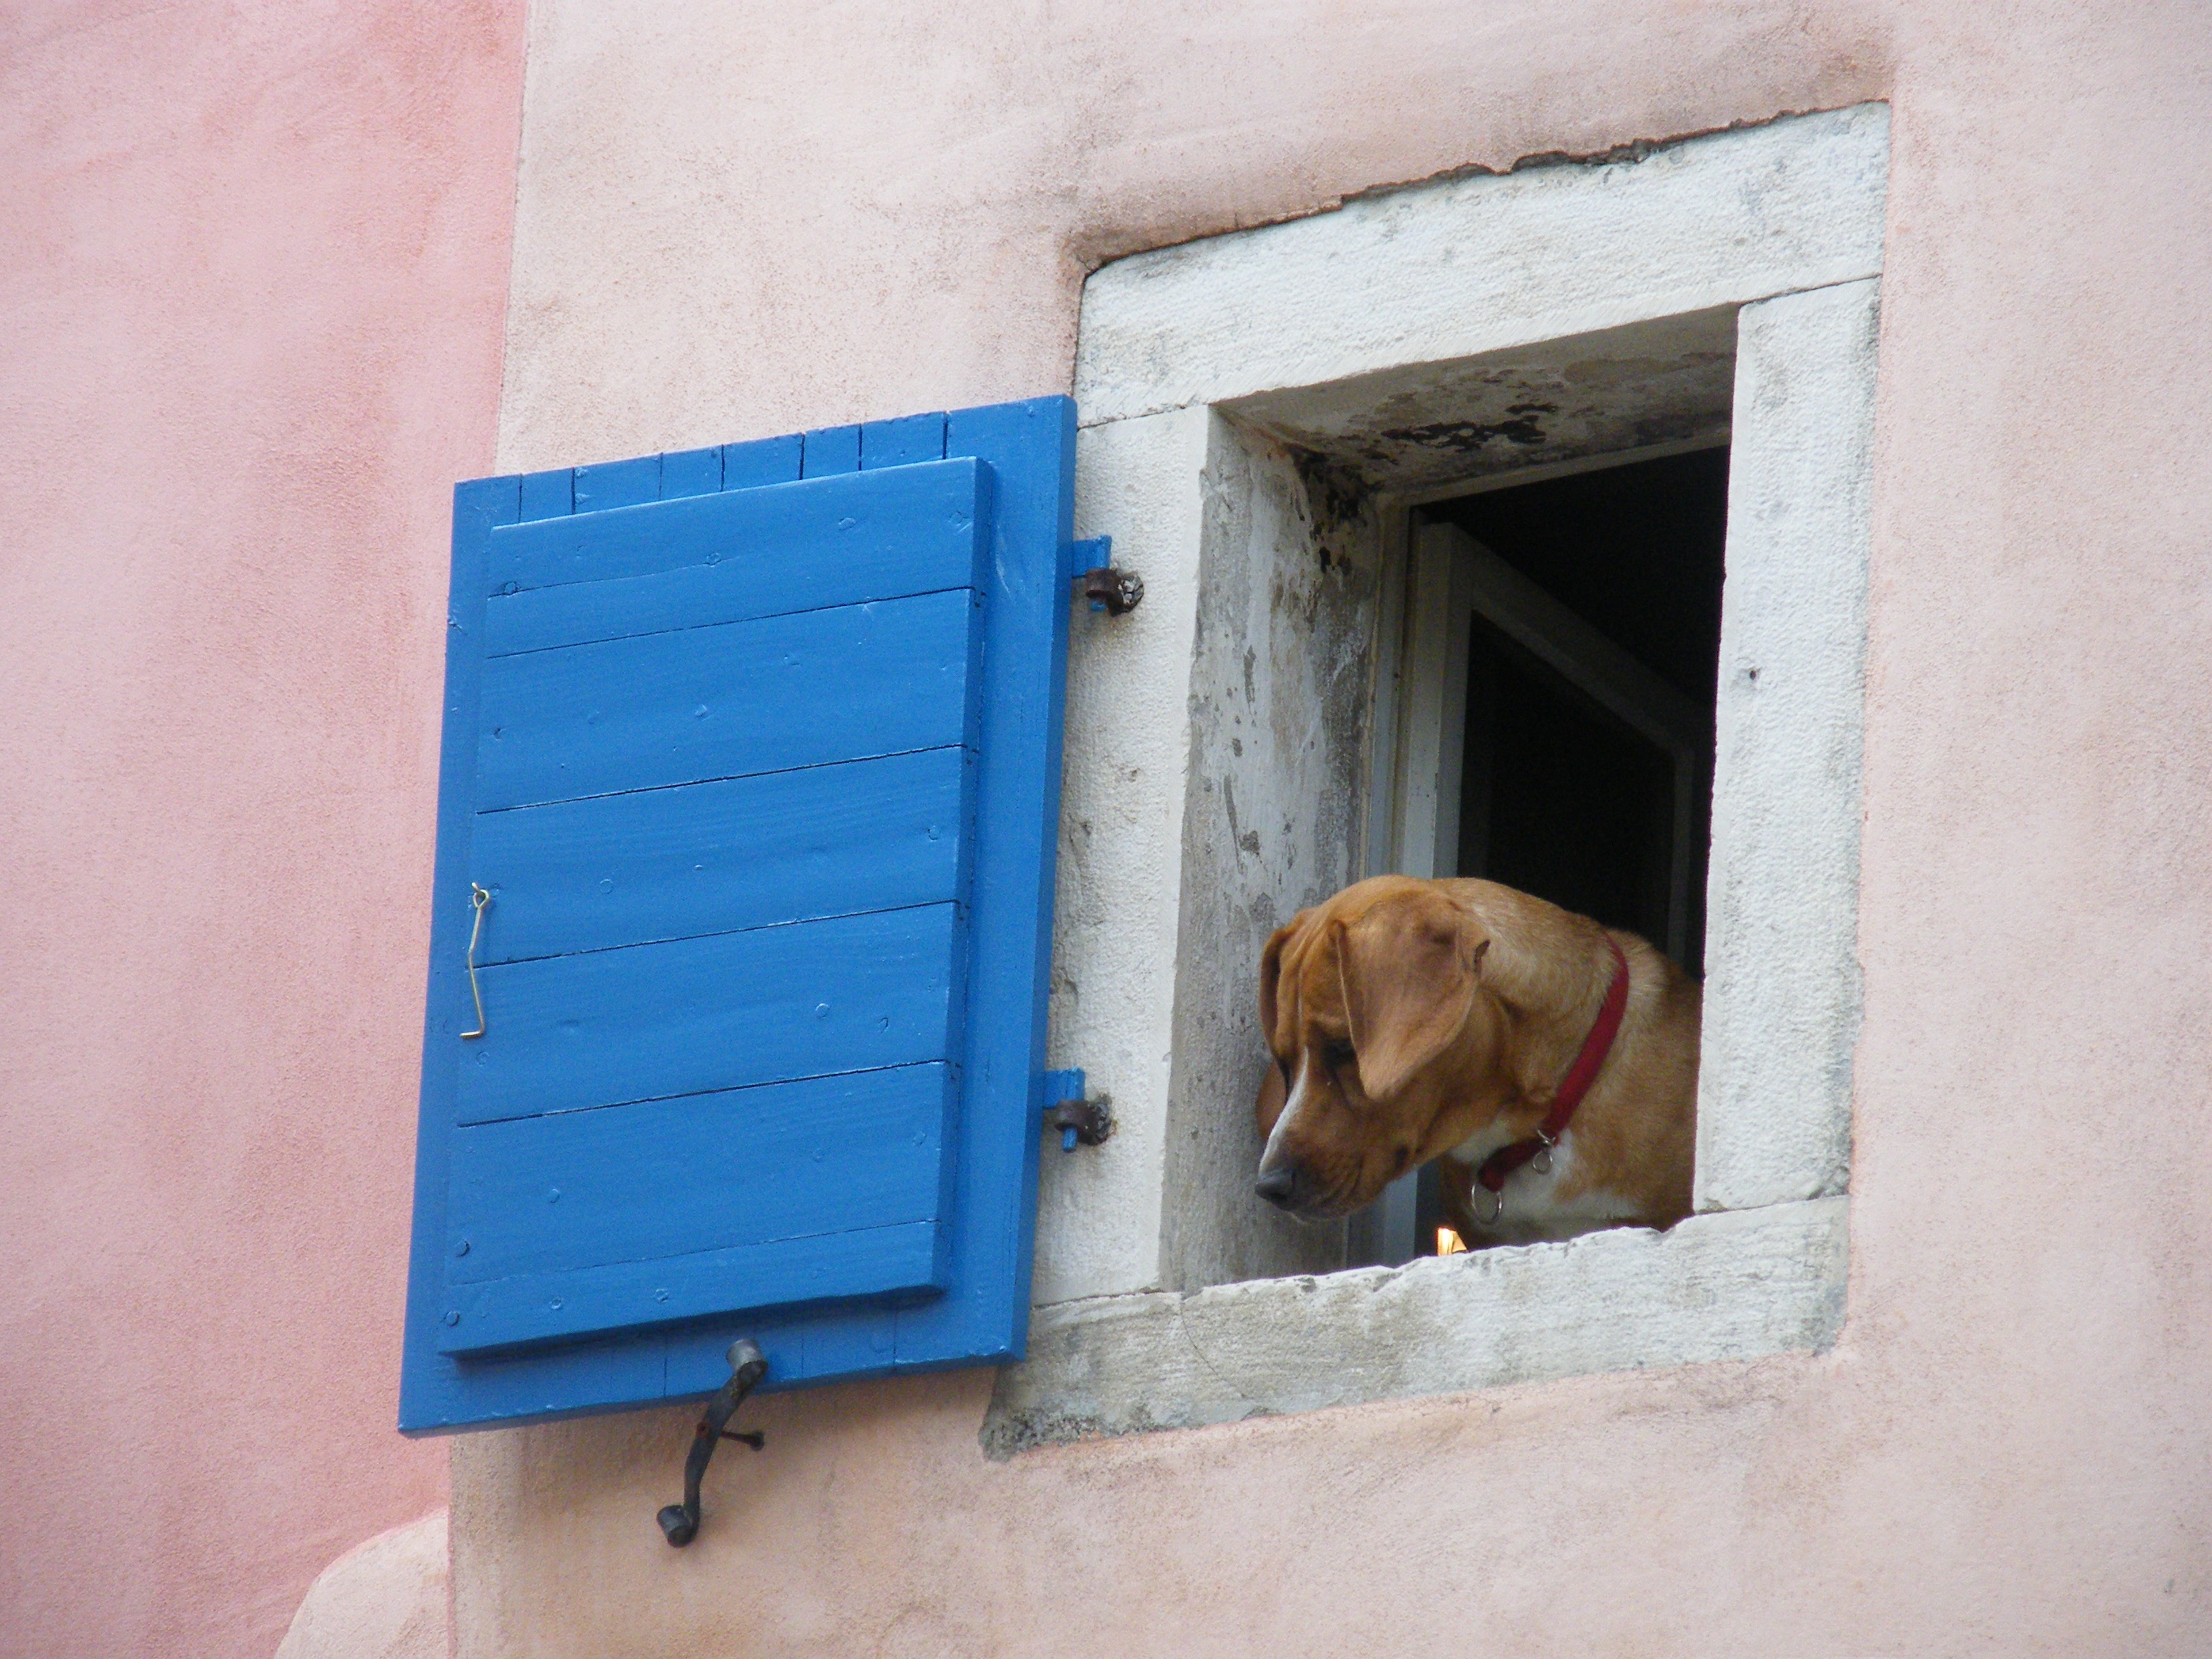
wood, white, house, window, dog, wall, red, color, blue, door, old town, art, animals, look, funny